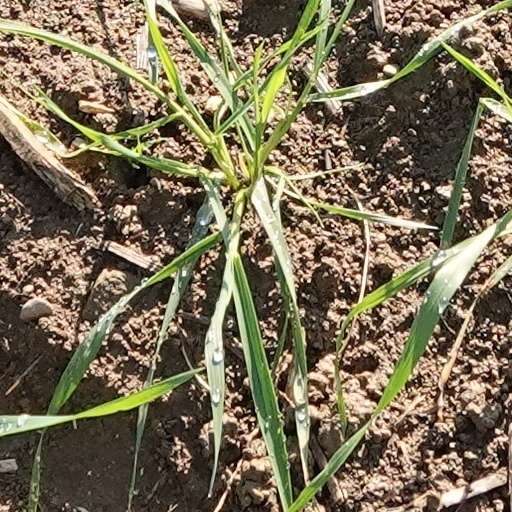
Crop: wheat